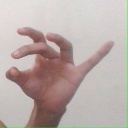
अक्षर: ओ